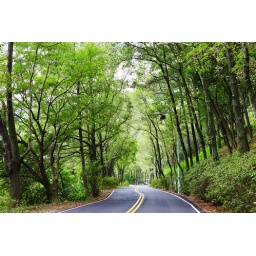
Asphalt winding curve road in a beech green forest